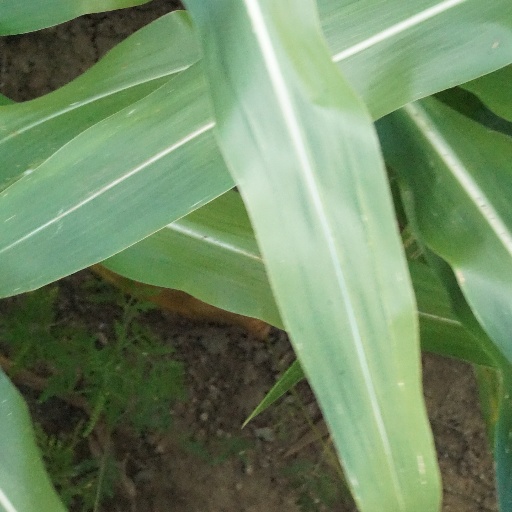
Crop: maize; corn